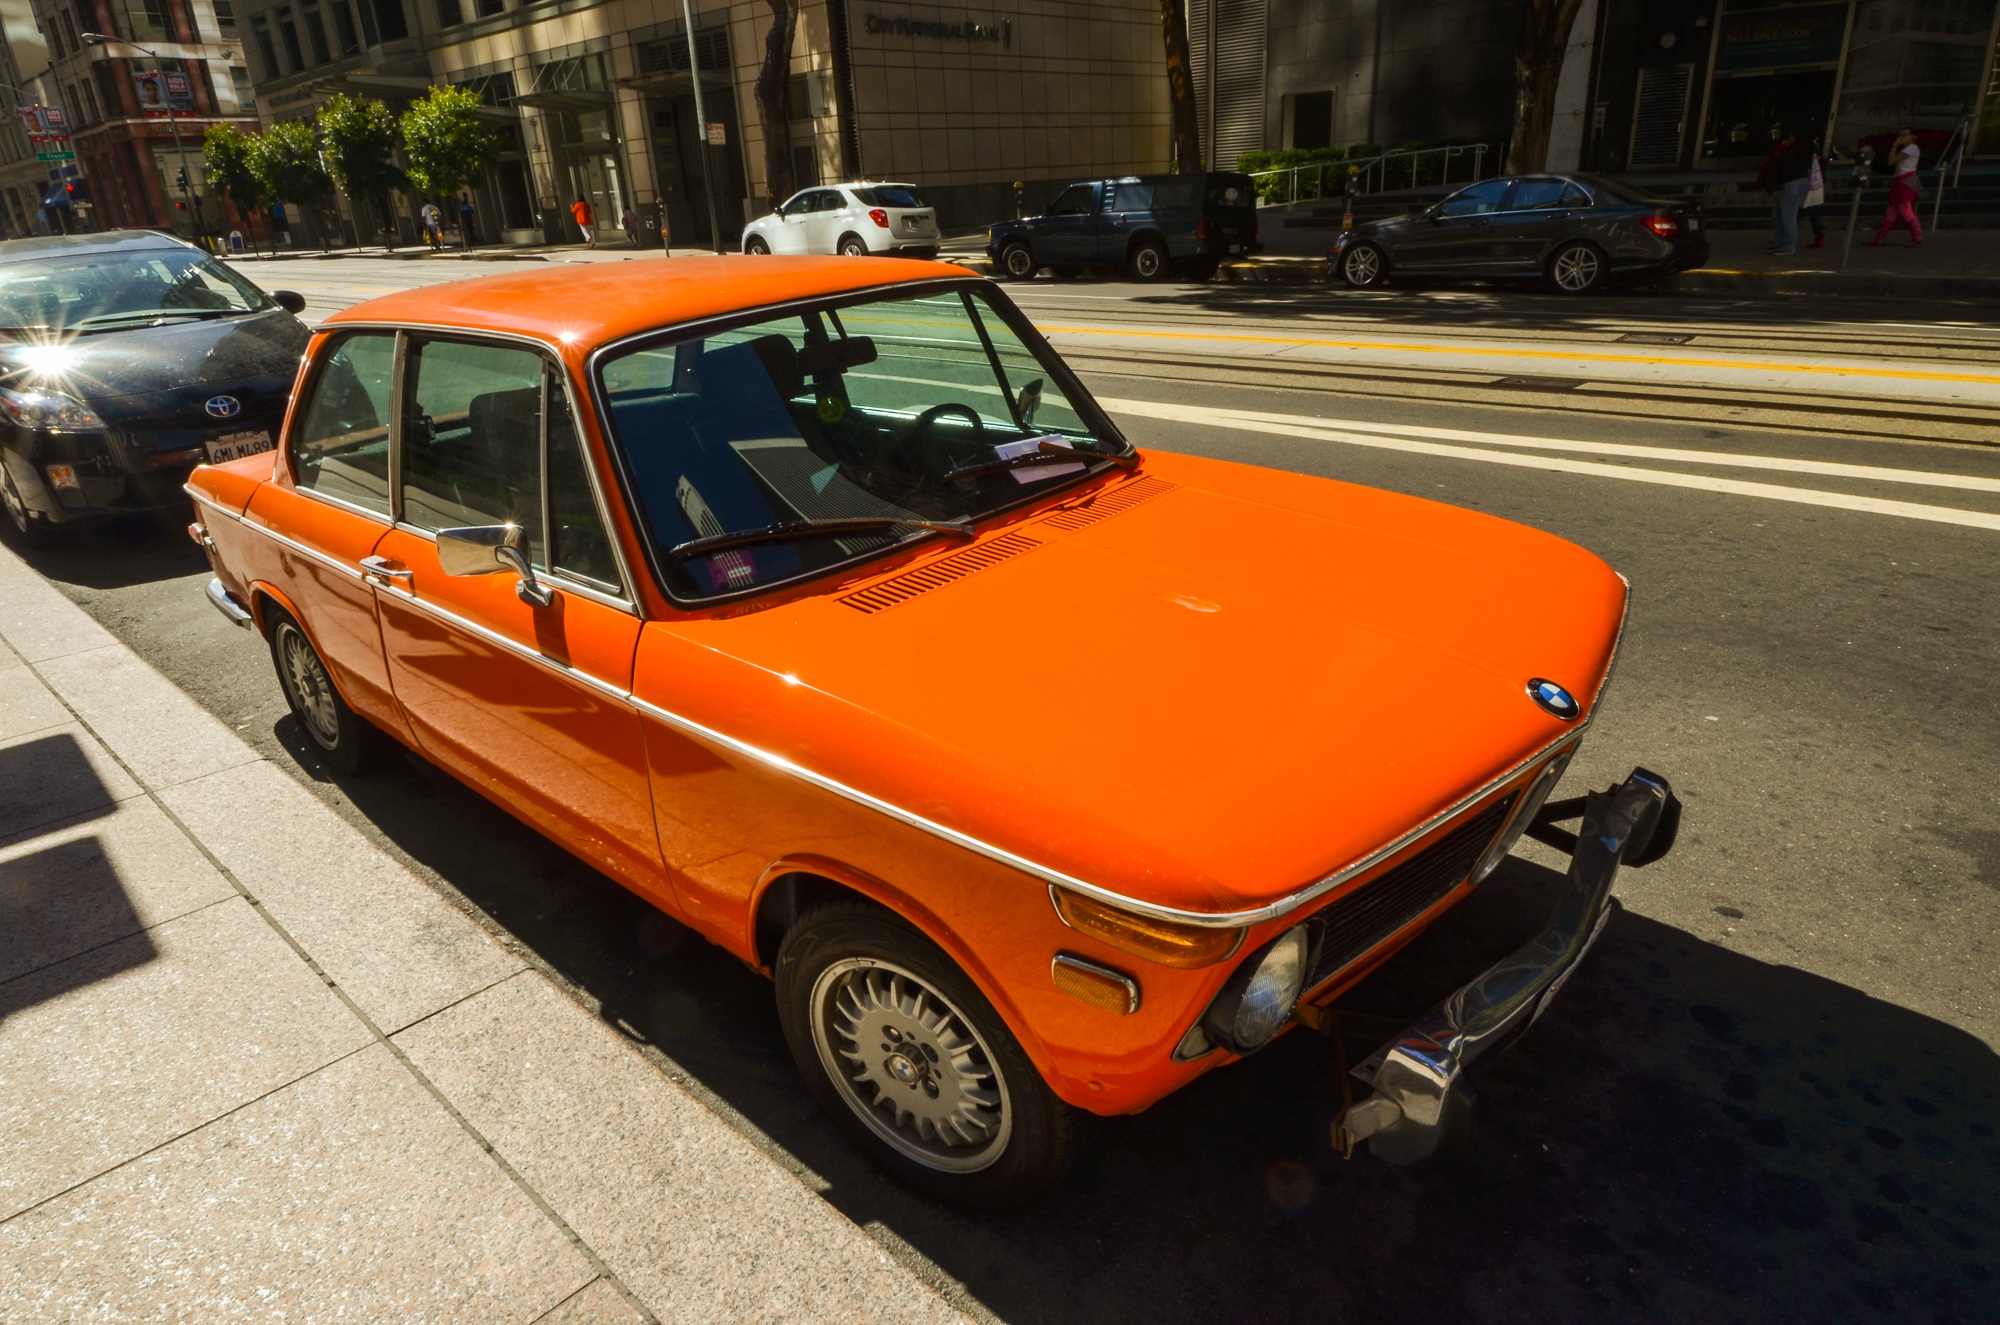
road, car, san francisco, vehicle, usa, america, auto, california, classic car, sedan, oldtimer, bmw, convertible, antique car, city car, land vehicle, automobile make, compact car, family car, bmw 2002tii